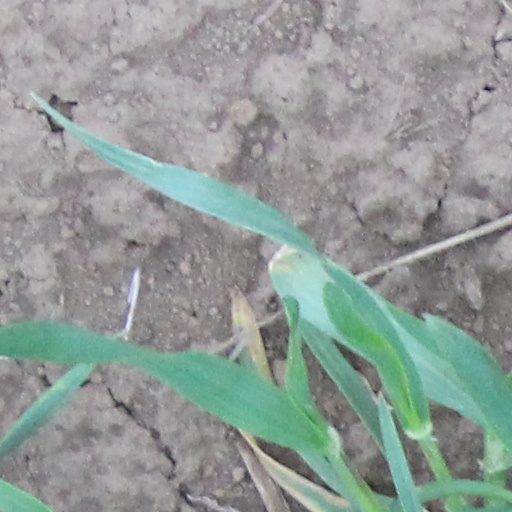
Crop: wheat